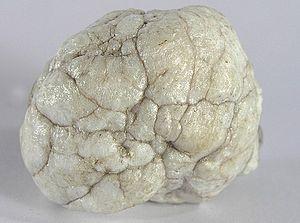
Les faux minéraux et fossiles sont des minéraux et fossiles non naturels, fabriqués par l'homme. Il peut s'agir soit d'un minéral ou fossile naturel transformé par l'homme pour en faire un autre, soit d'un minéral ou fossile entièrement artificiel. On parle aussi de faux lorsque l'appellation n'est pas la bonne : synonymies, fausse appellation. En résumé, il s'agit d'une imitation non délictuelle quand l'objet en porte la précision, ou de contrefaçon quand aucune précision n'est donnée.